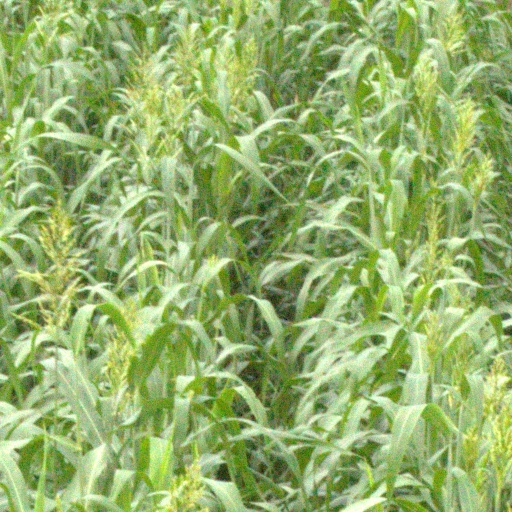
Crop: sorghum